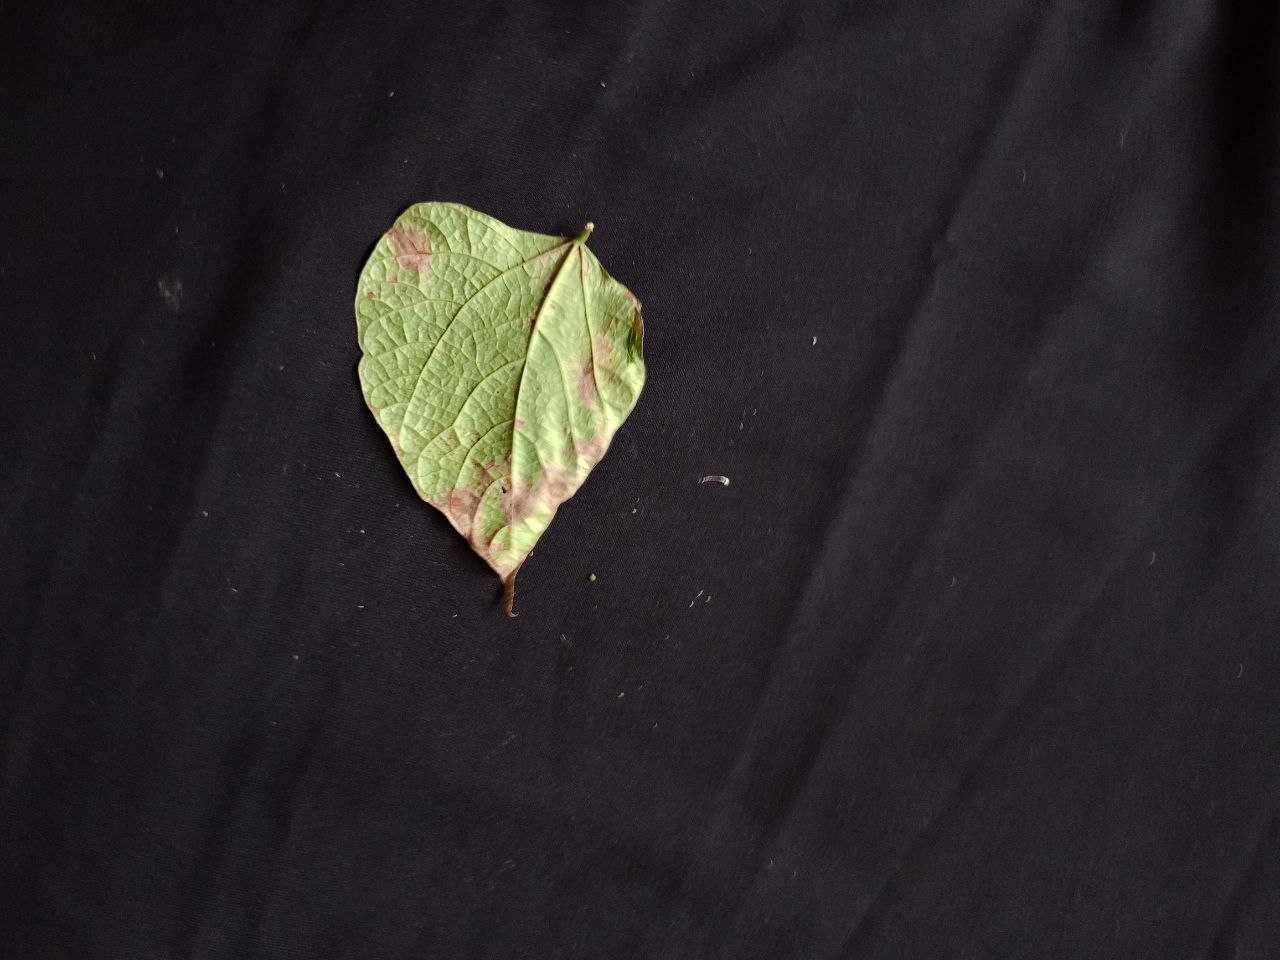
Crop: bean
Leaf condition: Blight